Futamatashimmachi Station

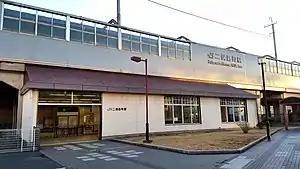
Futamatashimmachi Station, January 2022

is a passenger railway station in the city of Ichikawa, Chiba, Japan, operated by East Japan Railway Company (JR East).